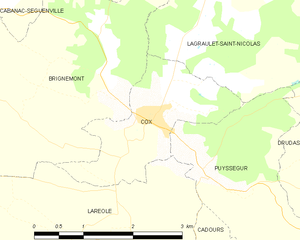
Cox est une commune française située dans le département de la Haute-Garonne, en région Occitanie.